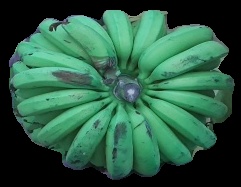
Variety: pachbale
Grade: grade2